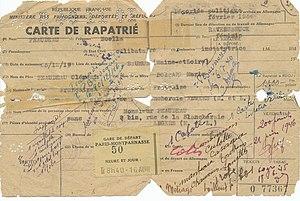
Intérieur de la carte de rapatriée de Noëlla Rouget
Noëlla Rouget est une résistante française, déportée à Ravensbrück. Elle témoigne de son expérience depuis les années 1980, en particulier dans les écoles et les paroisses, en Suisse, en Haute-Savoie et dans l'Ain.